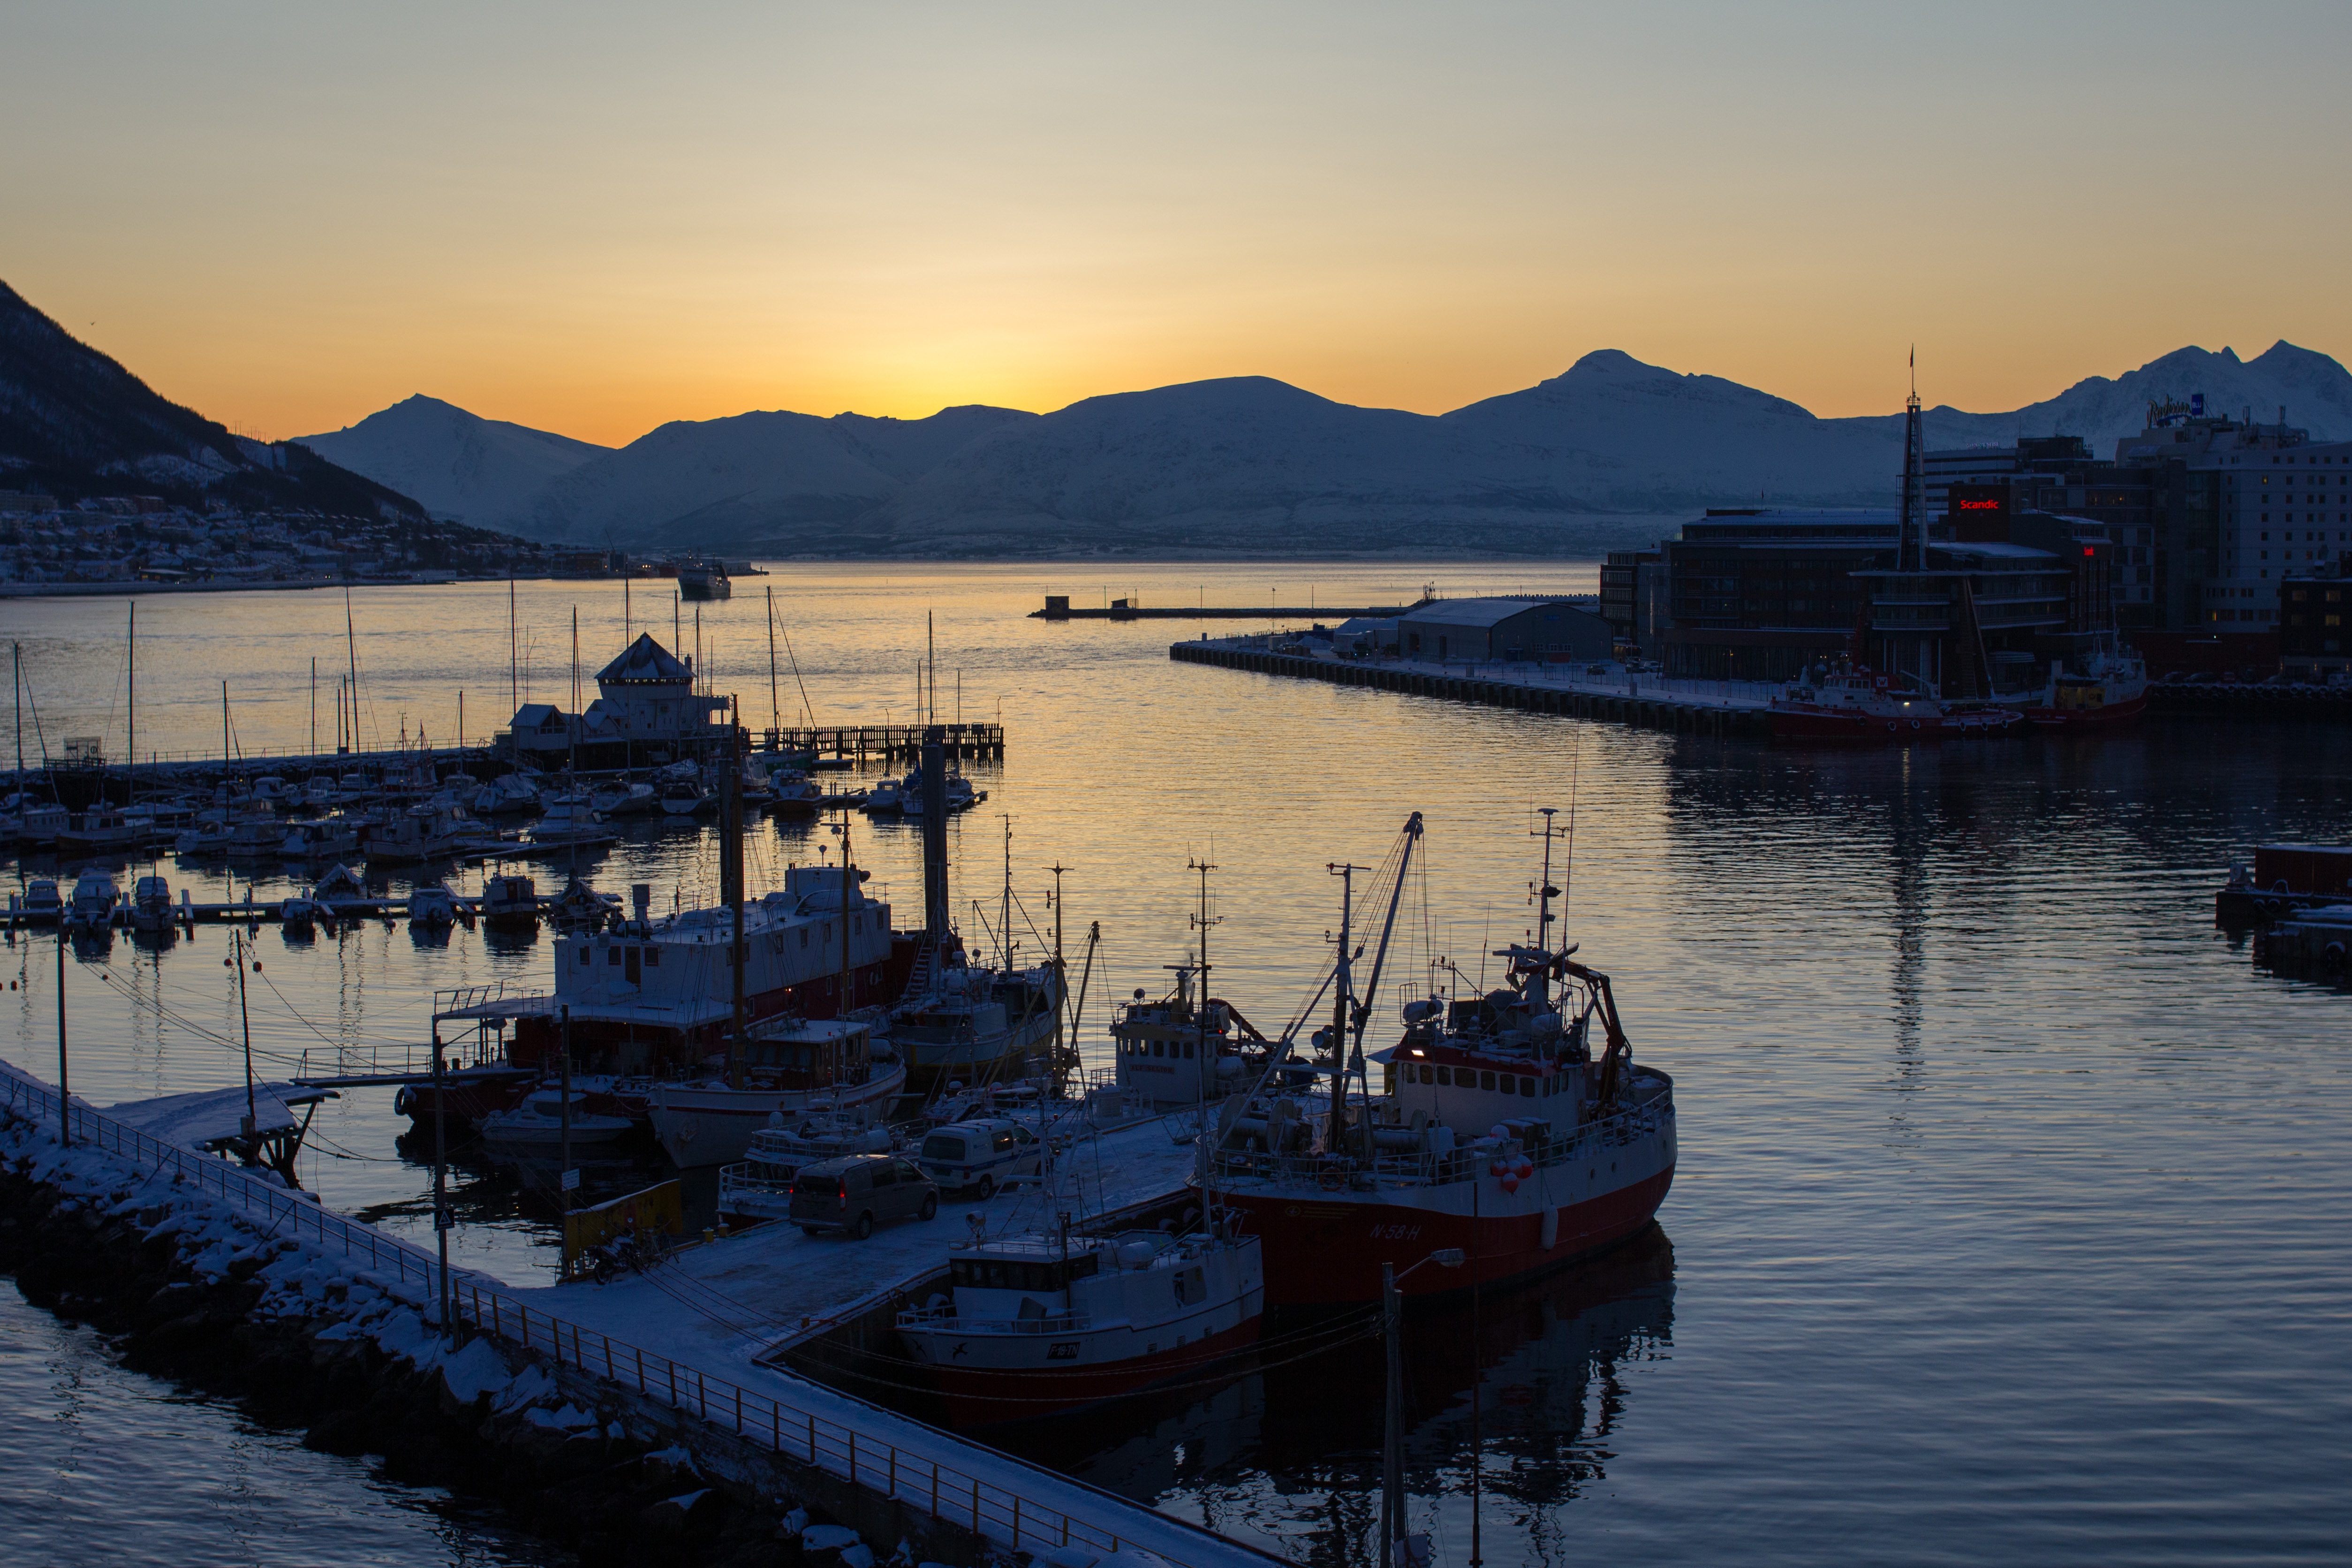
sea, dock, sunrise, sunset, boat, morning, lake, dawn, dusk, evening, reflection, vehicle, bay, harbor, marina, port